San Bartolo Coyotepec

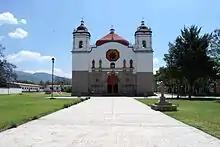
The Church of San Bartolo, with ancient Zapotec civilization Pyramids in the left background.

The techniques for making the pottery have changed little during these centuries, with plates serving as potters’ wheels and design remaining traditional. One change has been the replacement of underground pits by kilns for firing the pieces. However, the most important innovation has been a polishing method devised by ceramic artist and potter Doña Rosa in the 1950s. Doña Rosa discovered that by polishing the nearly dry clay before firing, the gray color turned to a shiny black. This has made the pottery far more popular, and many pieces are produced now for decorative purposes rather than utilitarian. Since then, the aesthetic qualities of "barro negro" (black clay) pottery has become further appreciated due to the work of artisan-sculpture Carlomagno Pedro Martinez, who has displayed his barro negro work nationally and internationally.